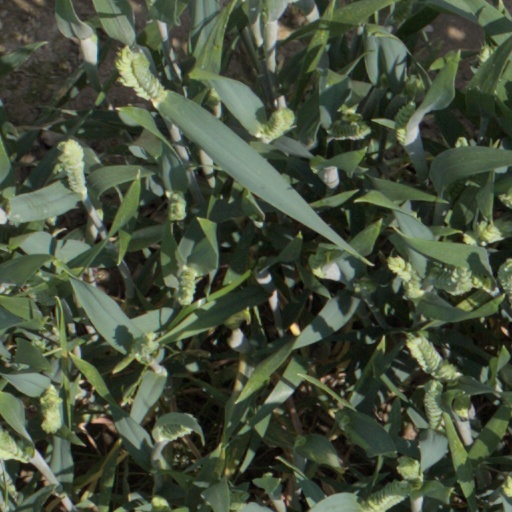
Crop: wheat